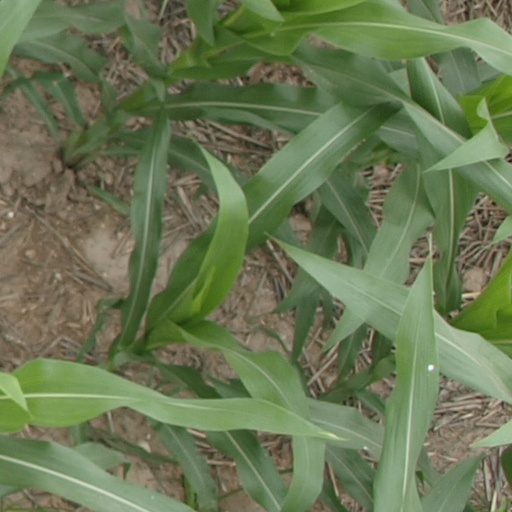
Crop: maize; corn